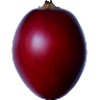
Label: Tamarillo 1